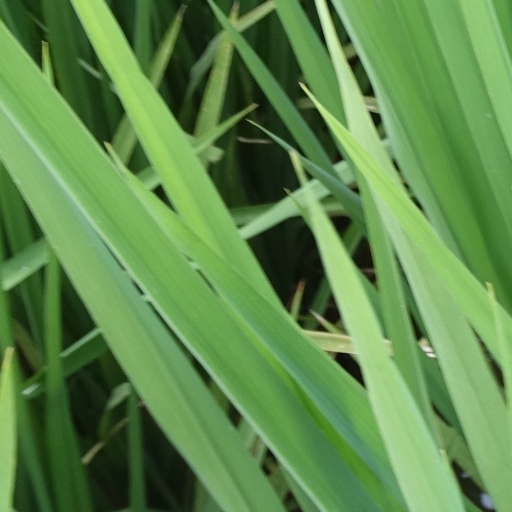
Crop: rice